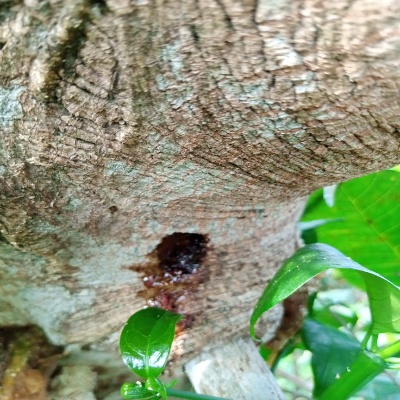
Crop: Cashew
Condition: gumosis